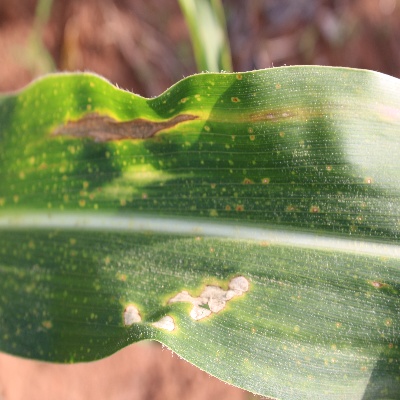
Crop: Maize
Condition: leaf blight